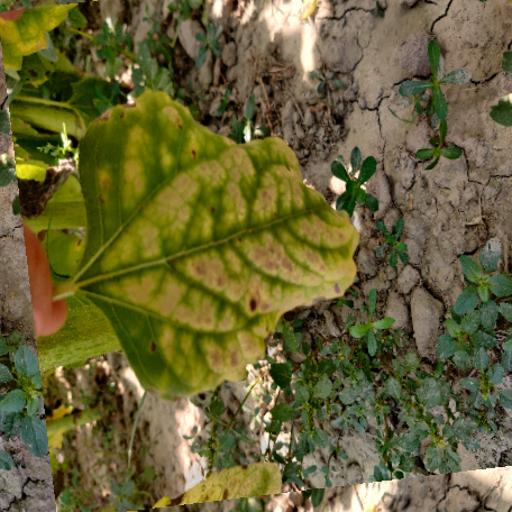
Label: Downy_mildew